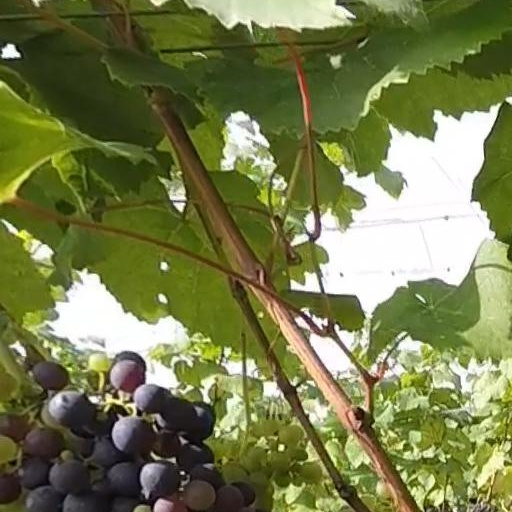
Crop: grape